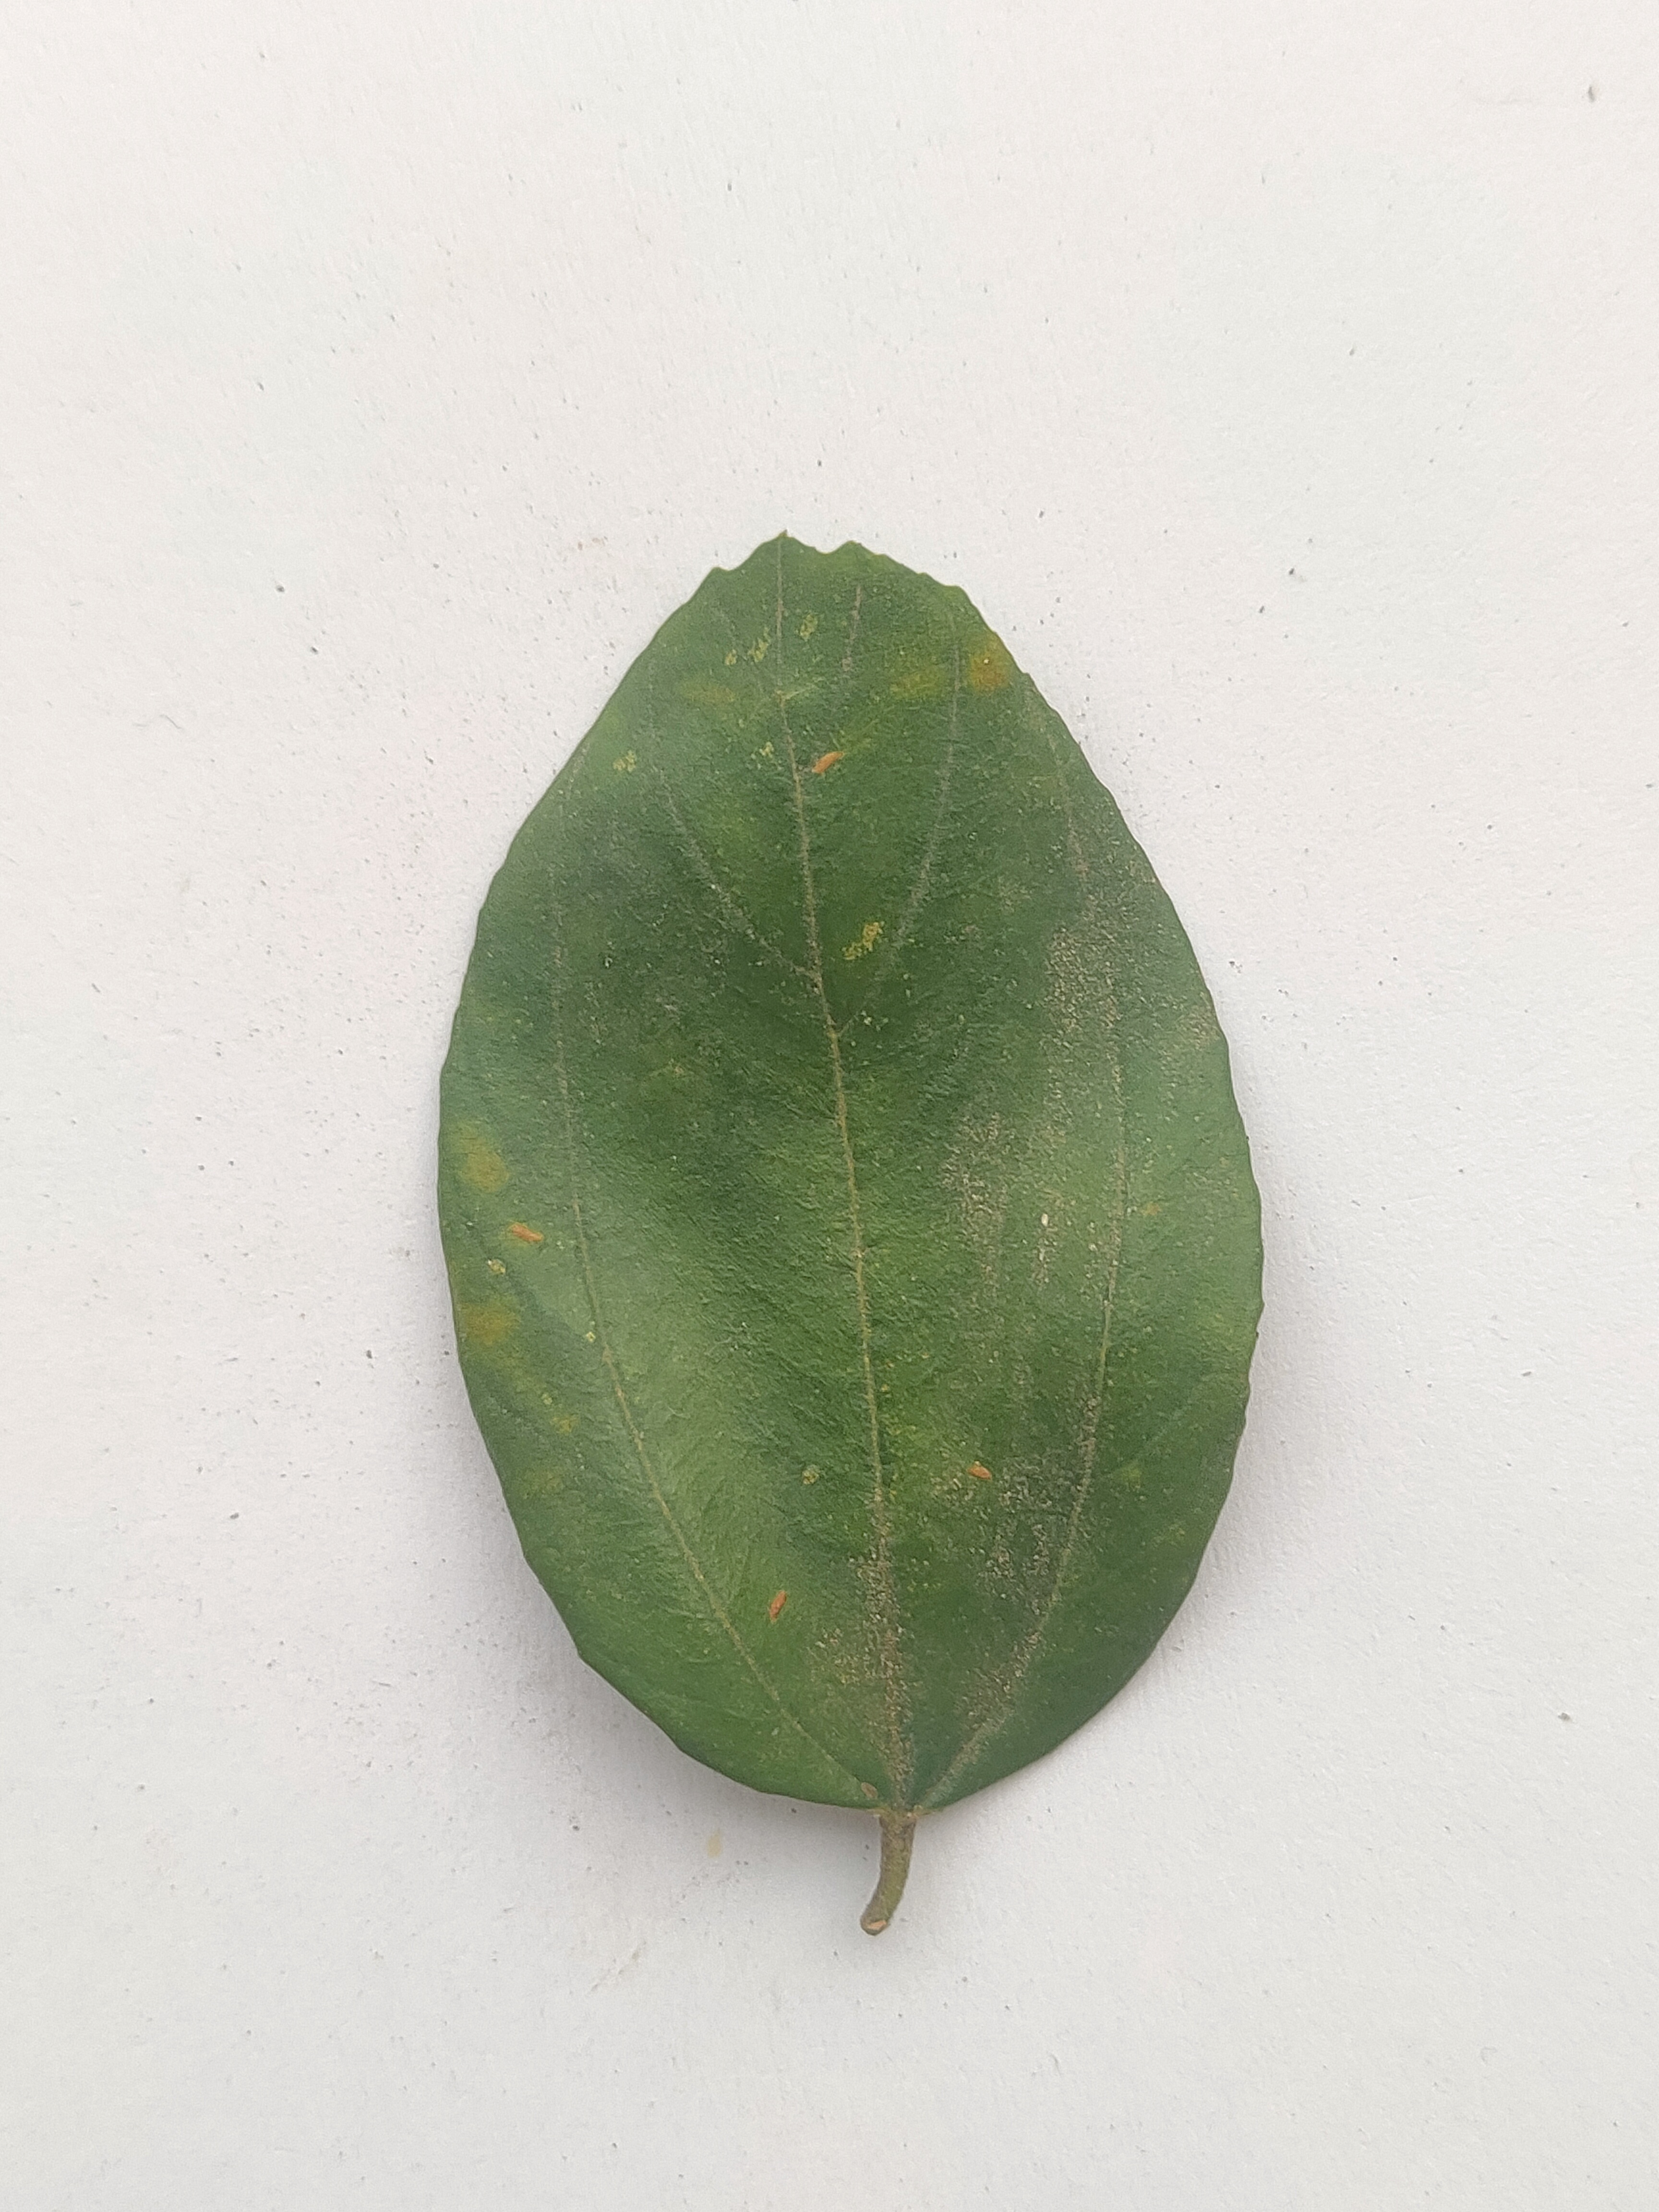
Leaf variety: Plum